2006 NBA Finals

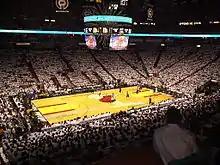
Game 3 of the 2006 NBA Finals

Led by Dwyane Wade's 42 points and 13 rebounds, the Heat rallied from a 13-point deficit with six minutes to go in the fourth quarter. The momentum-changing comeback was capped by a Gary Payton field goal from just inside the three-point line with 9.3 seconds left. Dirk Nowitzki had a chance to tie the game at the free throw line with 3.4 seconds to go, but missed 1 of 2, sealing the win for Miami.